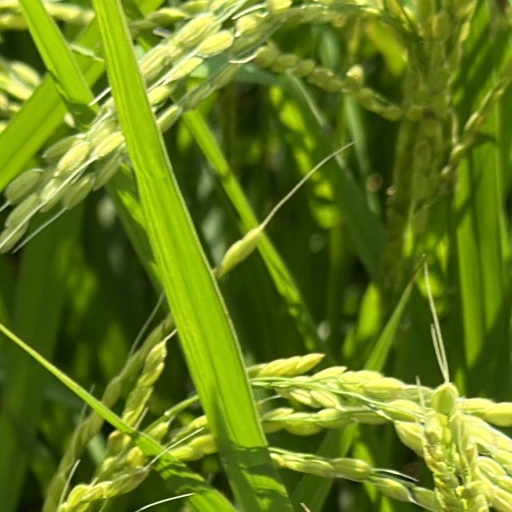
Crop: rice